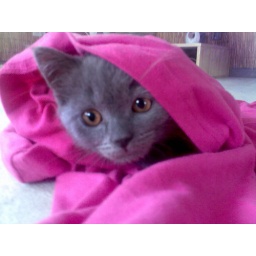
lily as a child in my pink shirt